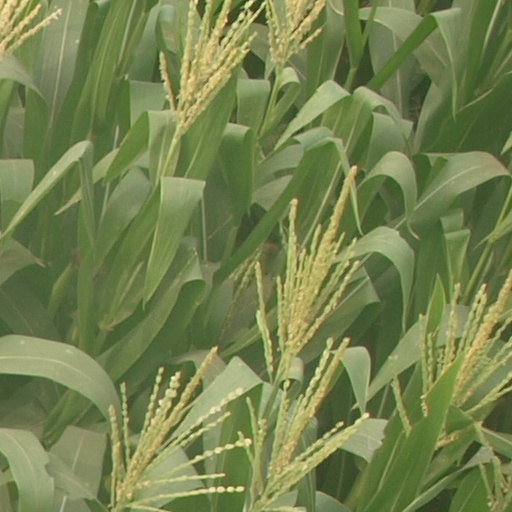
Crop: maize; corn